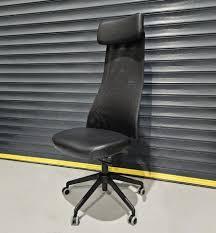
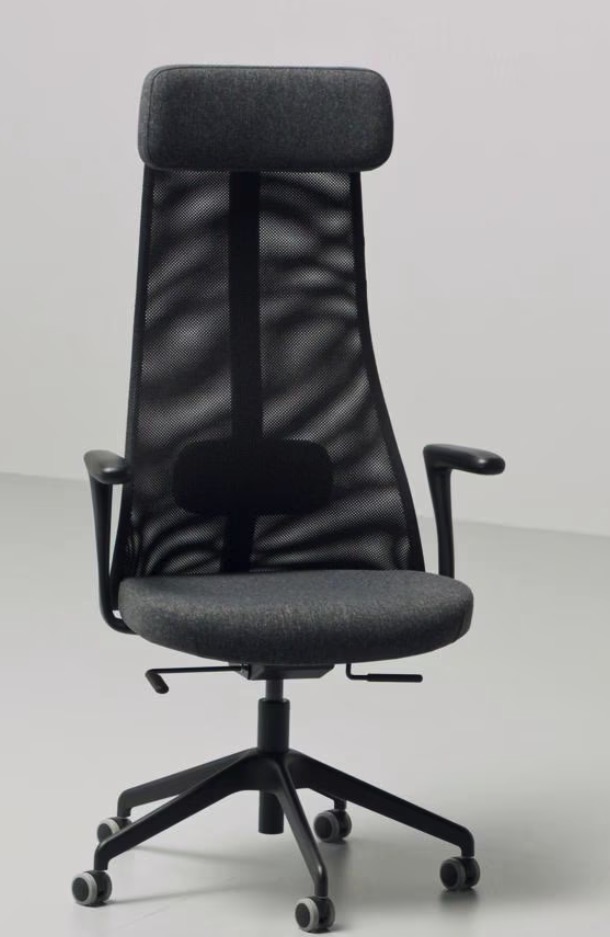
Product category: items_chair
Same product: yes